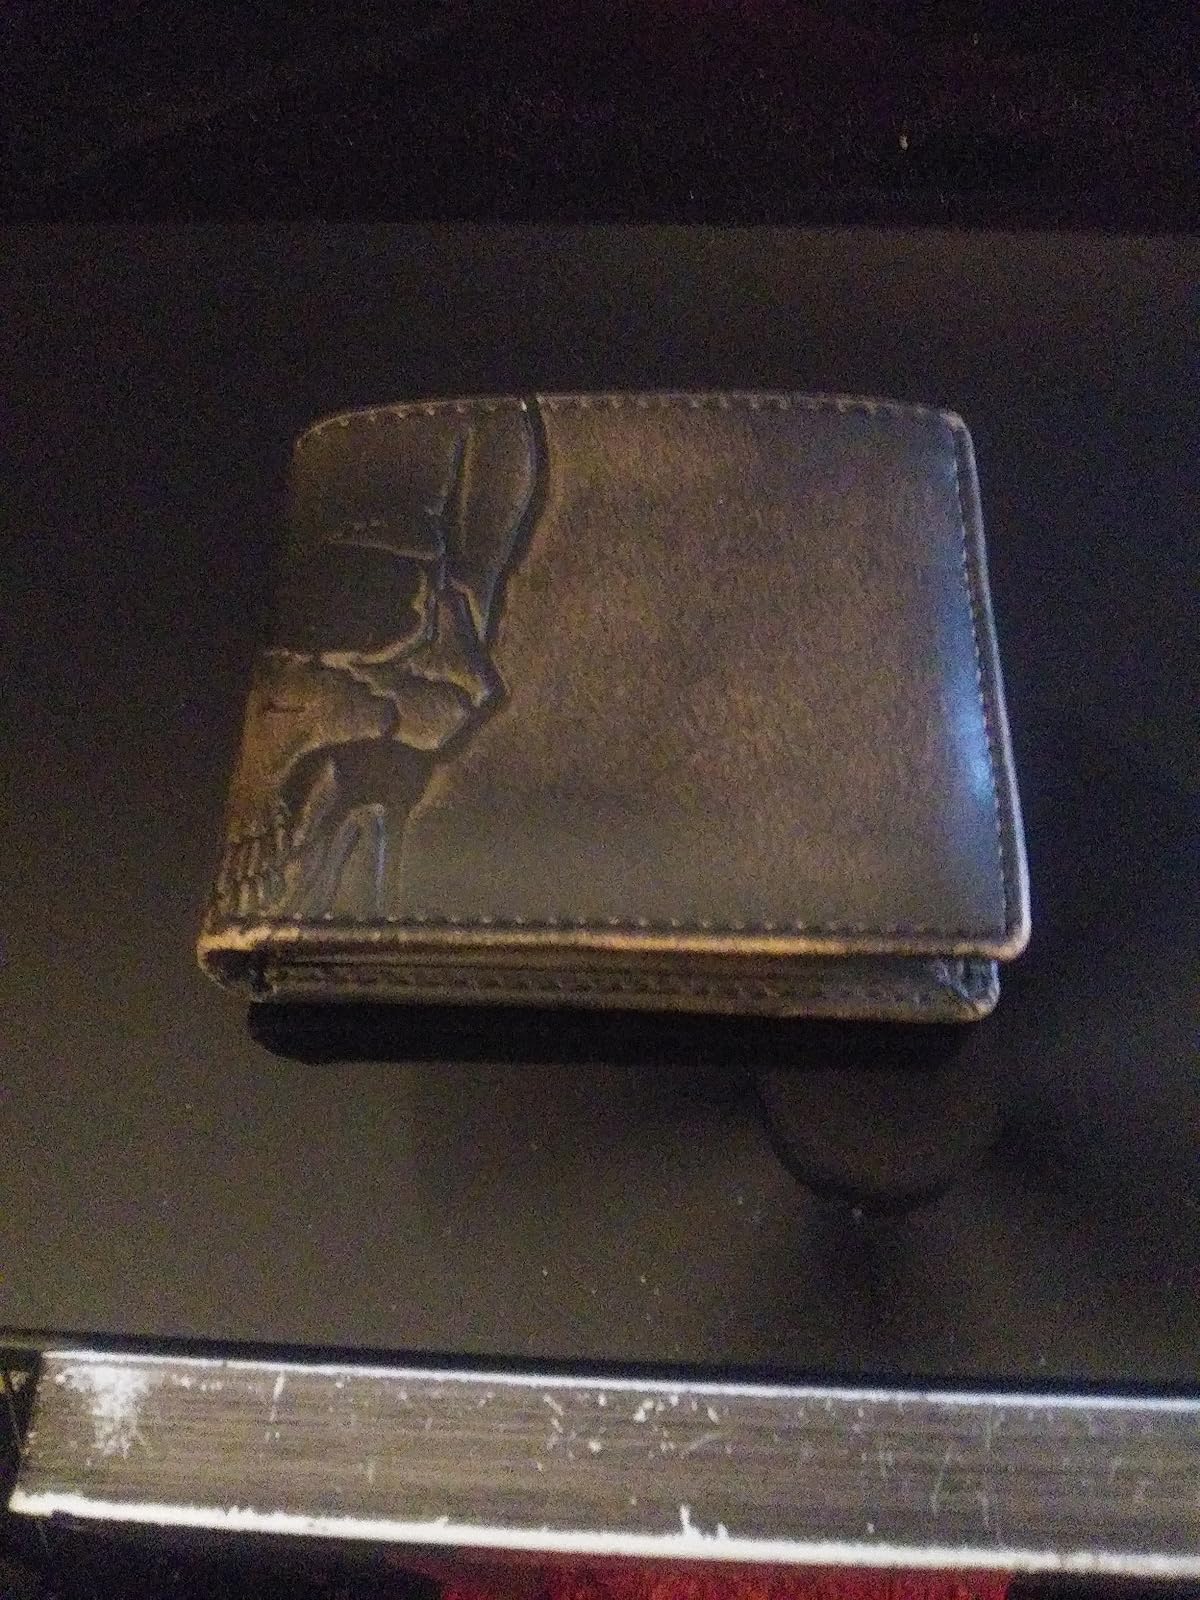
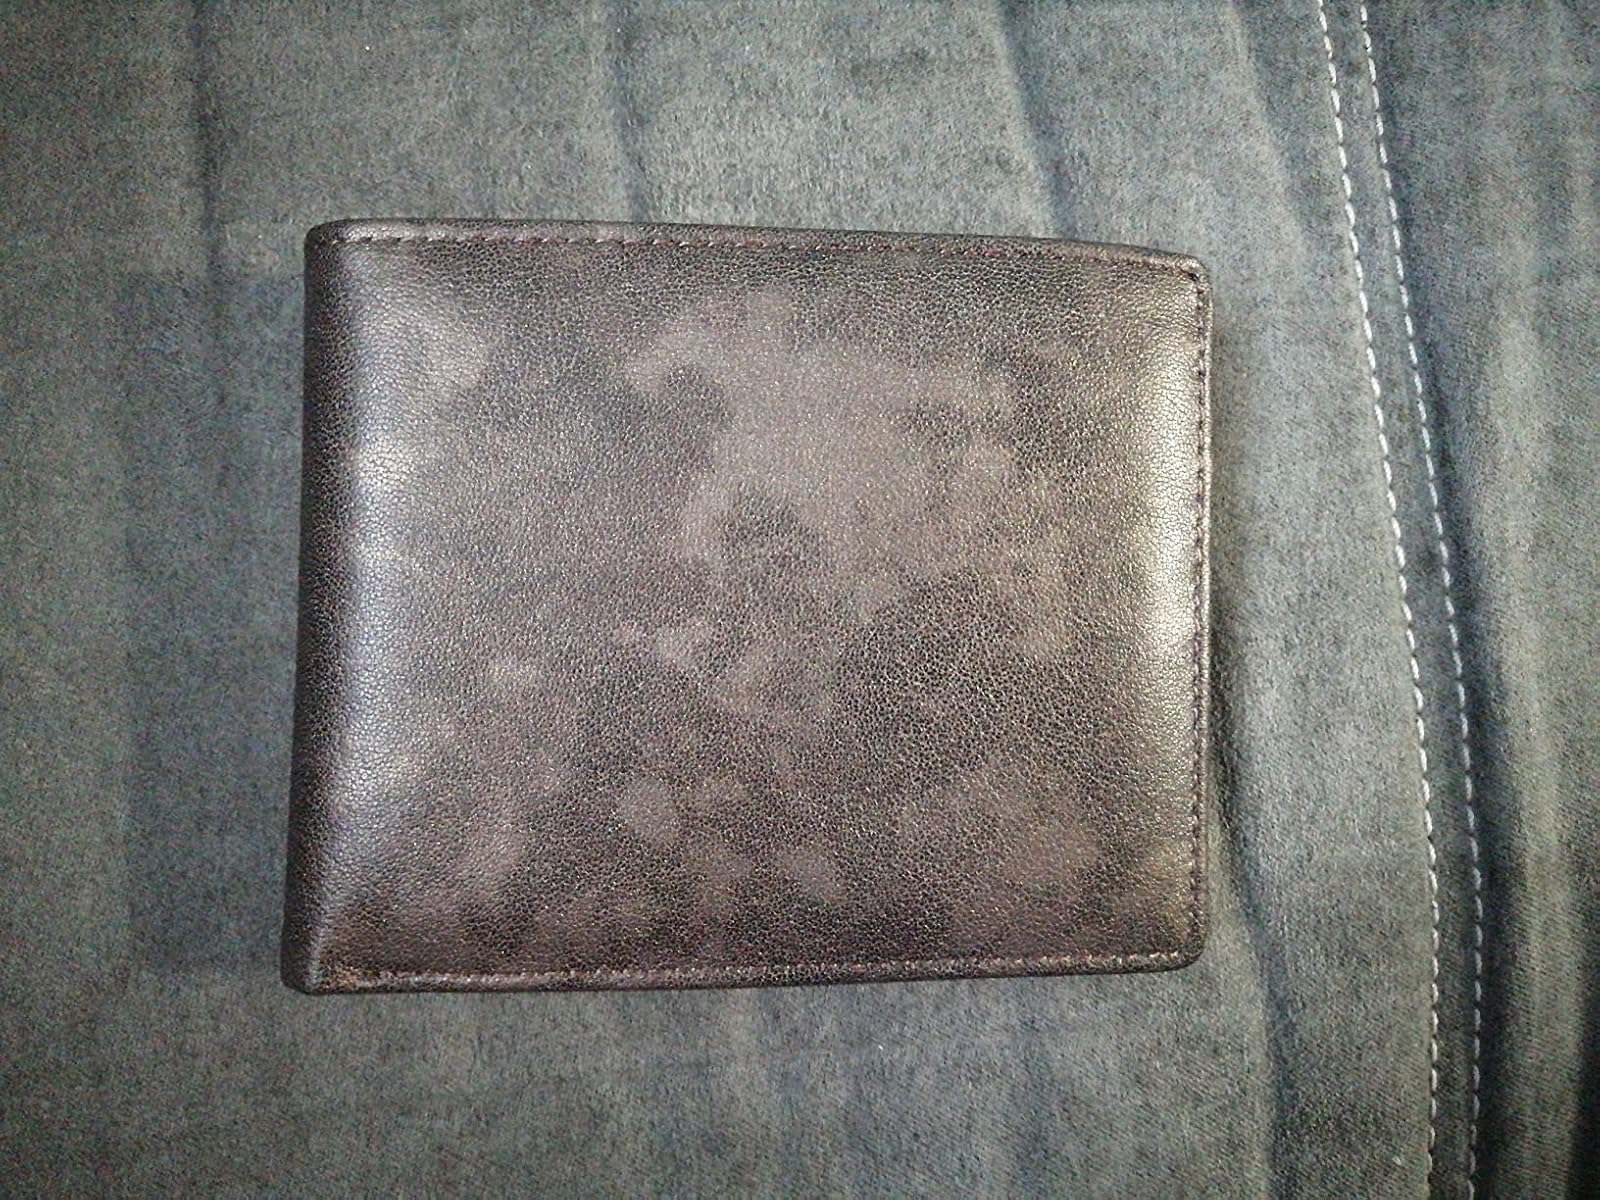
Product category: accessories_wallet
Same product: no